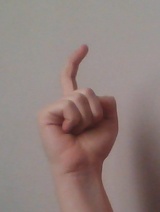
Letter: ra